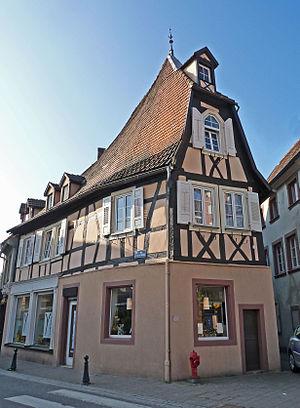
Wissembourg (Bas-Rhin)